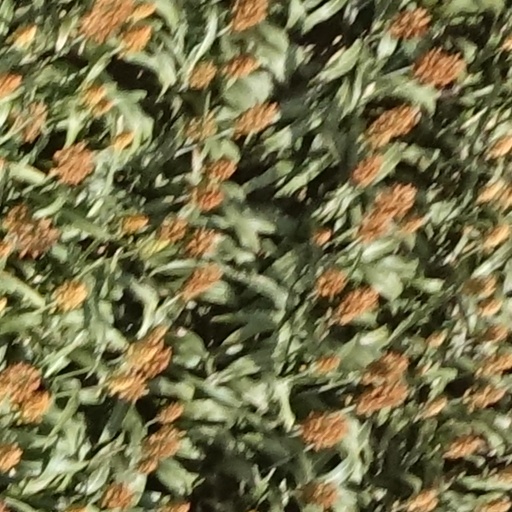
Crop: sorghum